TPS report

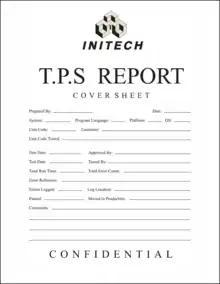
A mock-up of a TPS report cover sheet, created for the movie "Office Space"

A TPS report ("test procedure specification") is a document used by a quality assurance group or individual, particularly in software engineering, that describes the testing procedures and the testing process.